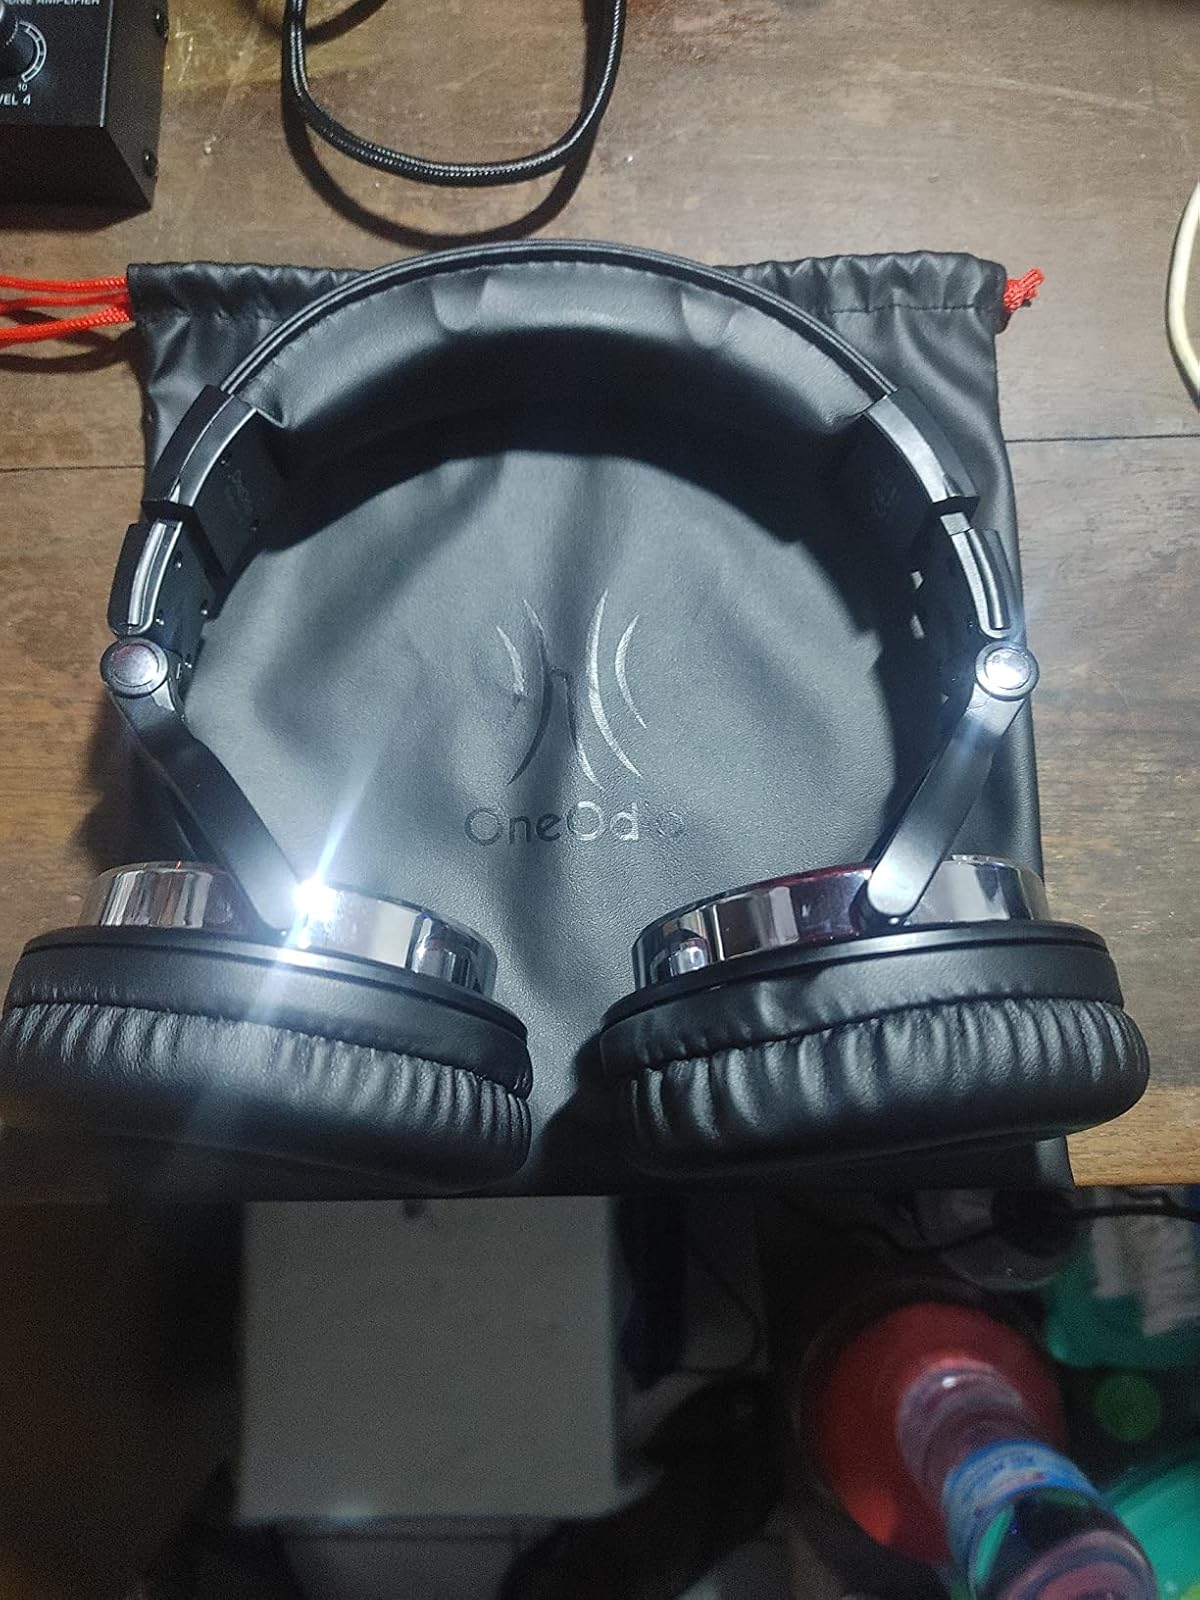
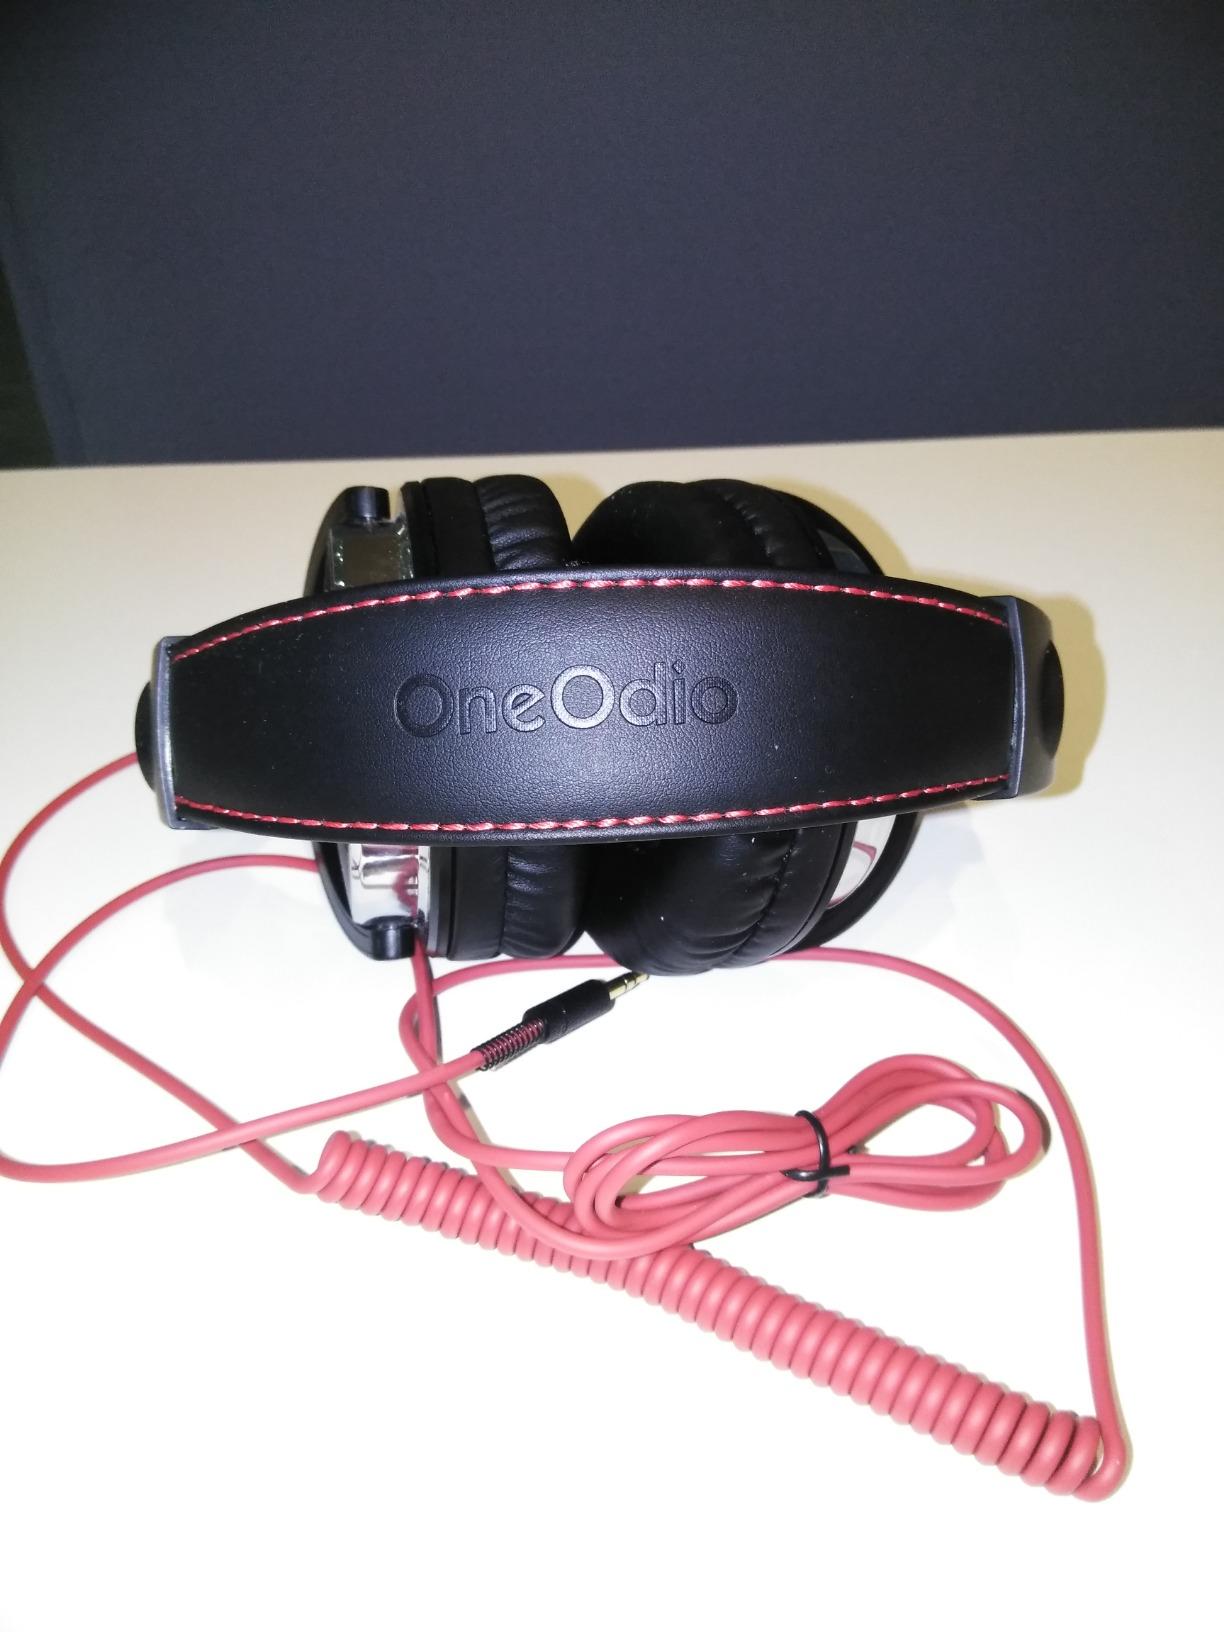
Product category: headphones
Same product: yes